Christian Furr

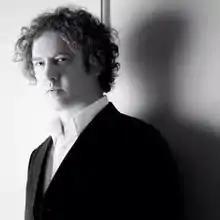
Christian Furr portrait (unknown year)

In 2023, Furr was commissioned to create his biggest painting to date by The Singapore Edition on Orchard Road, Singapore "Arrival' is a 3x4-metre acrylic and oil painting on canvas that resembles a tapestry, which is a fictional depiction of early settlers arriving in Singapore in the 19th century.